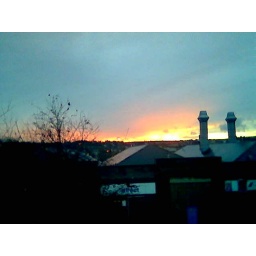
Although the shot doesn't do it justice, this is the site from my office window most nights in the winter months...